Archer City, Texas

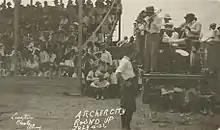
Archer City Round Up, July 4, 1921

According to the United States Census Bureau, the city has a total area of , of which is covered by water.